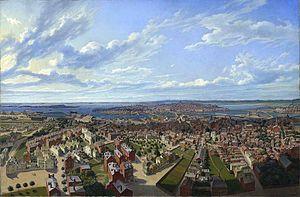
Hubert Sattler, né le 21 janvier 1817 à Salzbourg et mort le 3 avril 1904 à Vienne, est un peintre paysagiste autrichien.